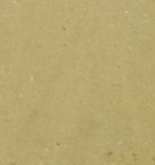
Surface type: compacted